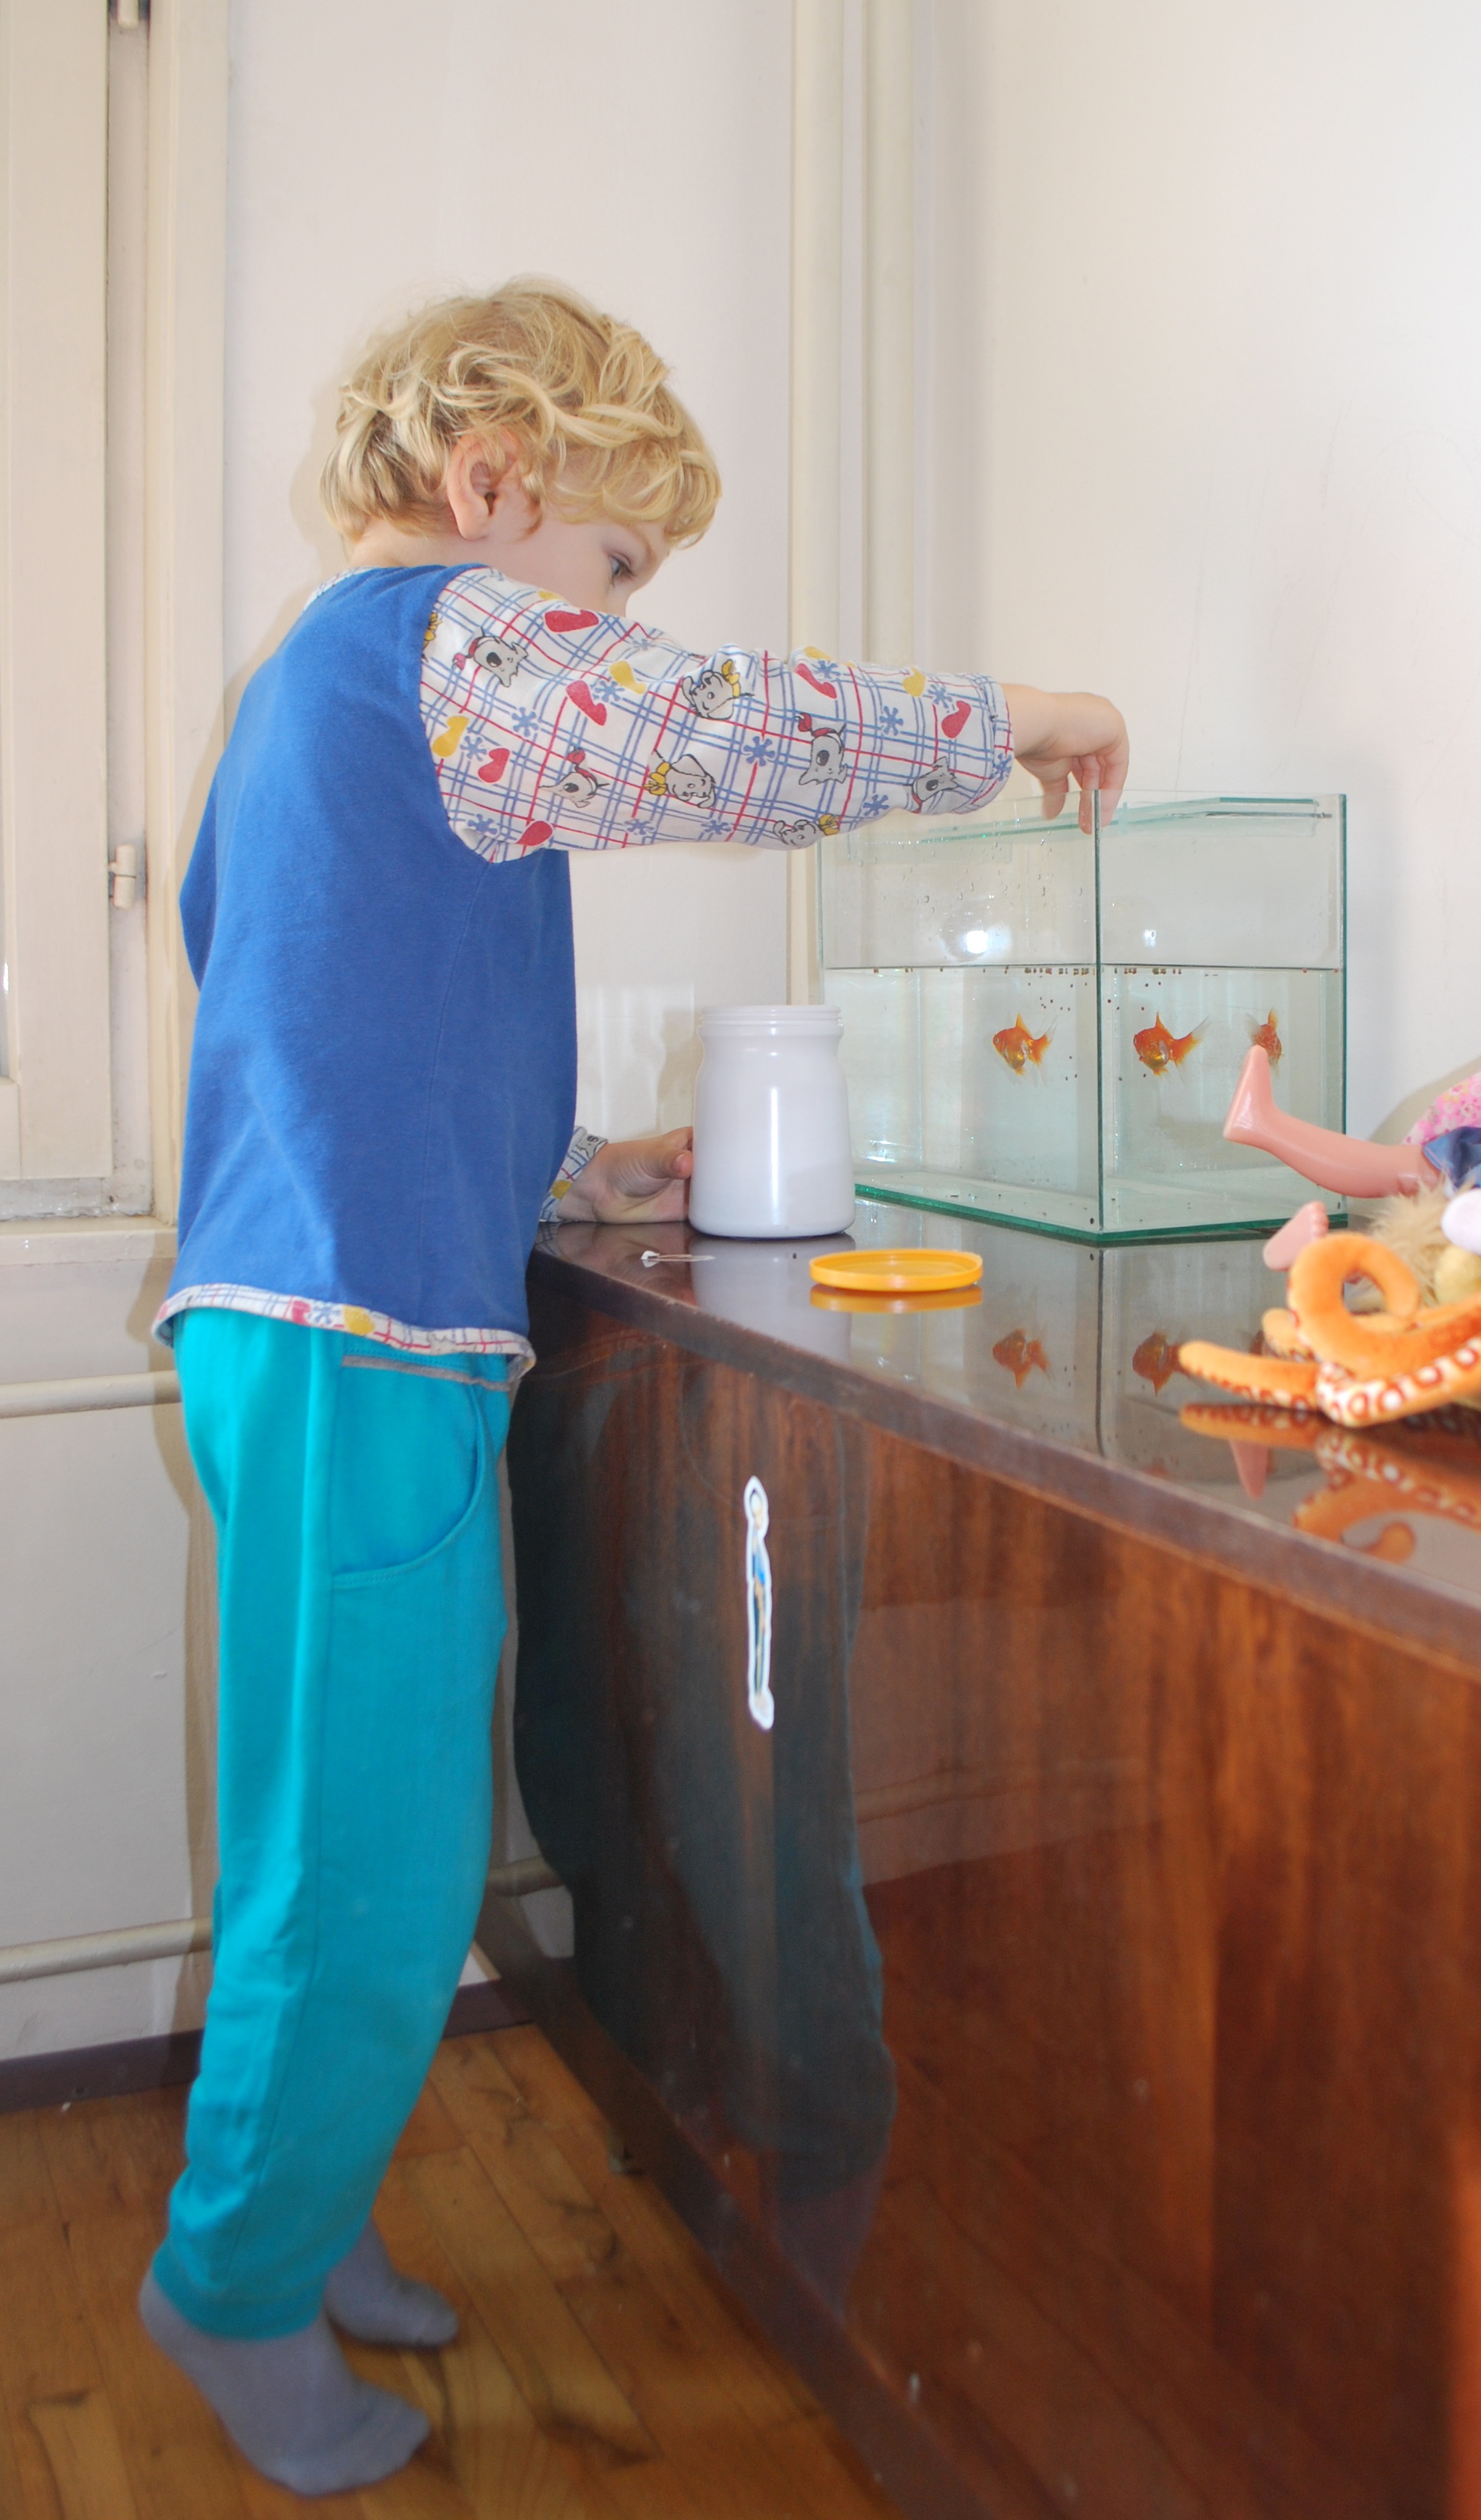
table, water, floor, animal, standing, feed, food, kitchen, child, blue, furniture, room, fish, interior design, product, feeding, hardwood, toddler, flooring, fish tank, homemaker